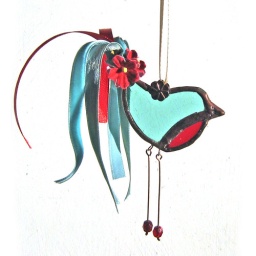
my little dandy bird in aqua and red stained glass, ribbons, paper and copper flowers. Pamela Angus